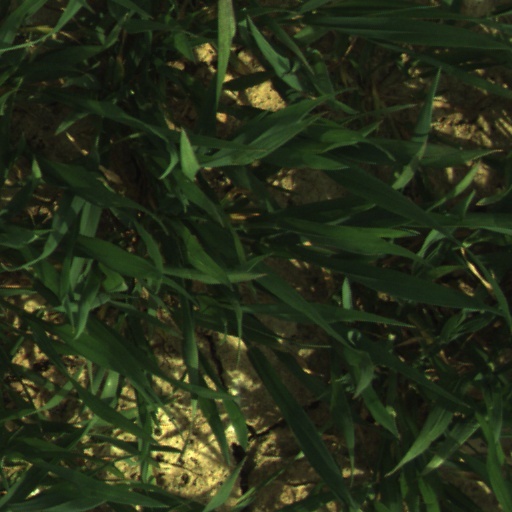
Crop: wheat